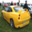
Label: automobile